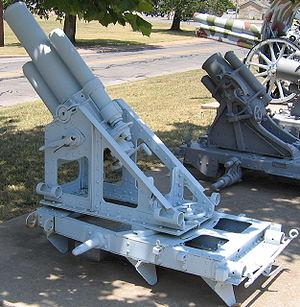
Un régiment d'artillerie de position est un régiment d'artillerie français spécialisée dans la défense des fortifications de la ligne Maginot et des autres places-fortes, des années 1930 à 1940.